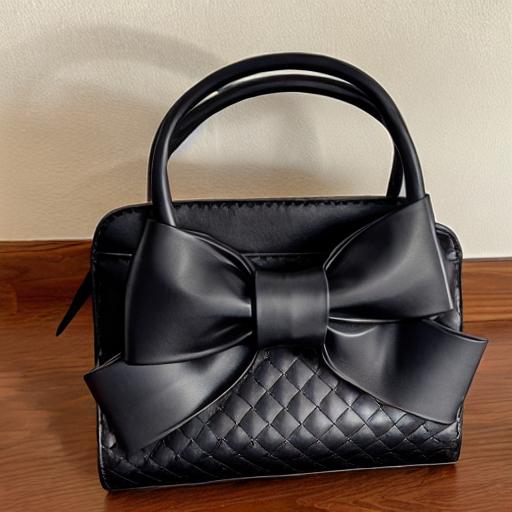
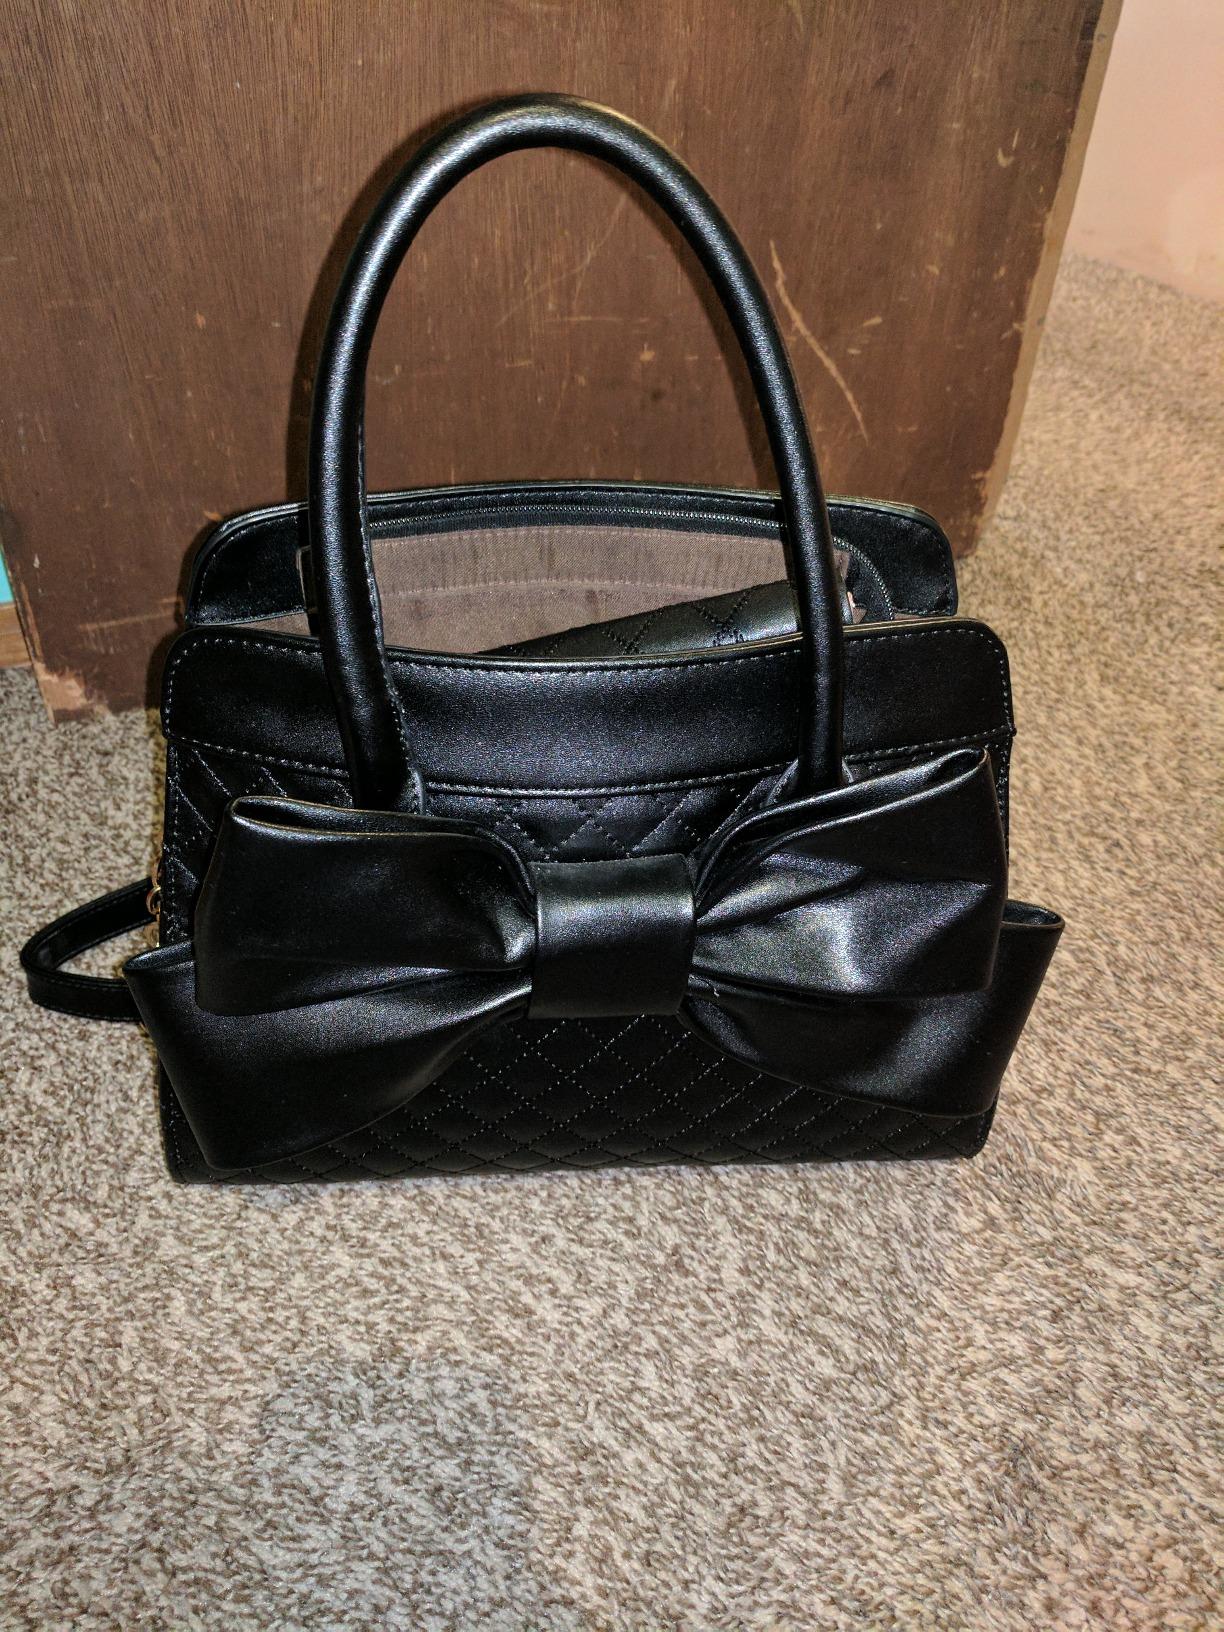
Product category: accessories_handbag
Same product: no